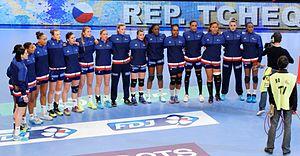
Equipe de France Le 29 novembre 2015, lors du match France / République Tchèque pour le compte du TIPIFF 2015. Au stade Pierre de Coubertin à Paris.